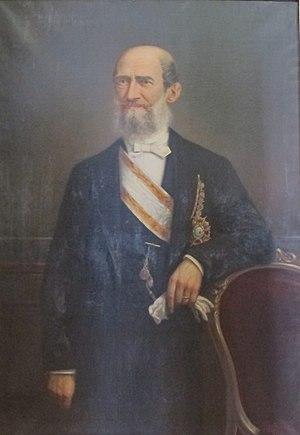
Eugène de Kerckhove, né à Anvers le 5 décembre 1817 et mort à Malines le 19 septembre 1889, est un diplomate et homme politique belge.